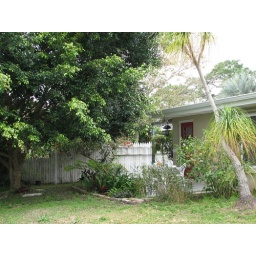
need to finish painting door and trim around it.. Also will need to trim the ficus tree agin this spring.